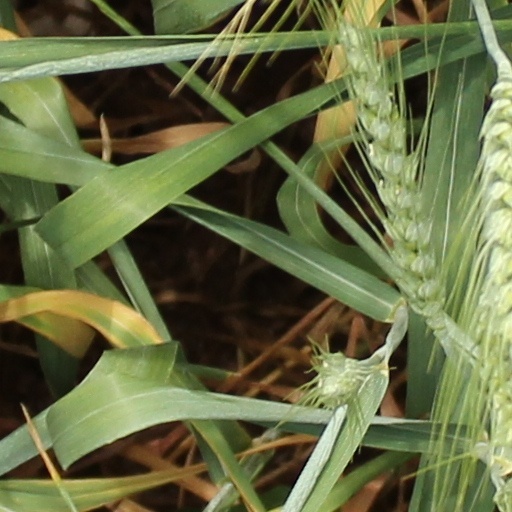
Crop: wheat